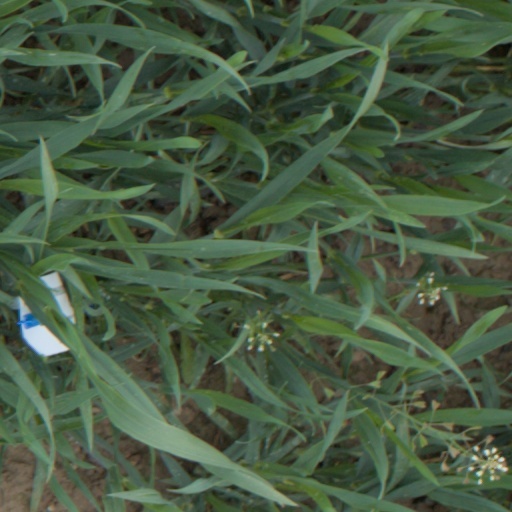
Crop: wheat